Ferenc Erkel

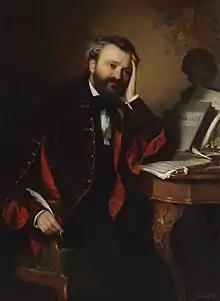
1850s painting of Erkel by Alajos Györgyi Giergl

Ferenc Erkel (November 7, 1810June 15, 1893) was a Hungarian composer, conductor and pianist. He was the father of Hungarian grand opera, written mainly on historical themes, which are still often performed in Hungary. He also composed the music of "Himnusz", the national anthem of Hungary, which was adopted in 1844. He died in Budapest.